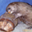
Label: beaver